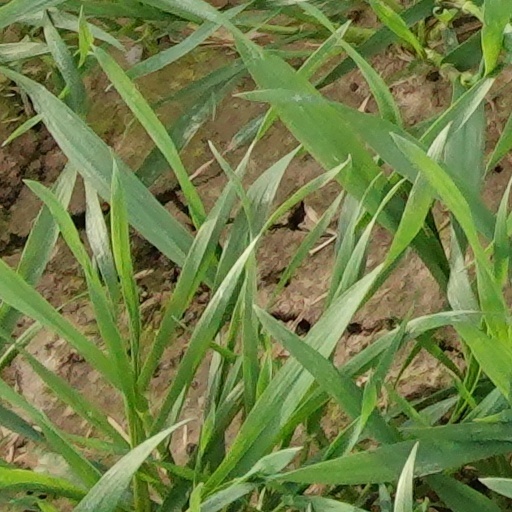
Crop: wheat